Dave Bialas

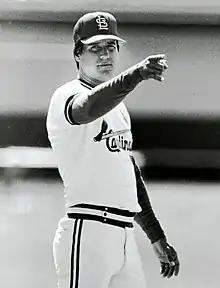
Bialas in 1985

David Bruce Bialas (born February 6, 1954) is an American former minor league baseball player and is currently the manager of the New York Yankees Class A Minor League Short Season team in Staten Island, New York and Major League Baseball coach. He served as a coach for the Chicago Cubs from 1995 through 1999 and in 2002. As a minor league outfielder and first baseman in the St. Louis Cardinals system, Bialas played 1021 games from 1973 through 1982, batting .274 in 3448 at bats, with 36 home runs, 214 RBIs and 263 runs scored. As a minor league manager in the Cardinals' and Cubs' systems, he managed 1373 games, winning 711 and losing 662 for a winning percentage of .518. On November 1, 2012, the Atlanta Braves announced Bialas as their next minor league fielding coordinator, replacing Dave Trembley.